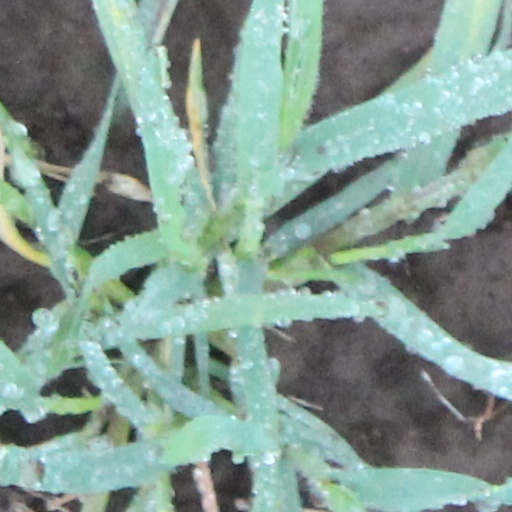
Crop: wheat